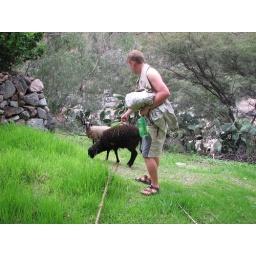
The sheep weren't interested in Matt or the grass he held.